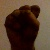
The image shows a hand gesture representing the letter 'S' in Indian Sign Language.